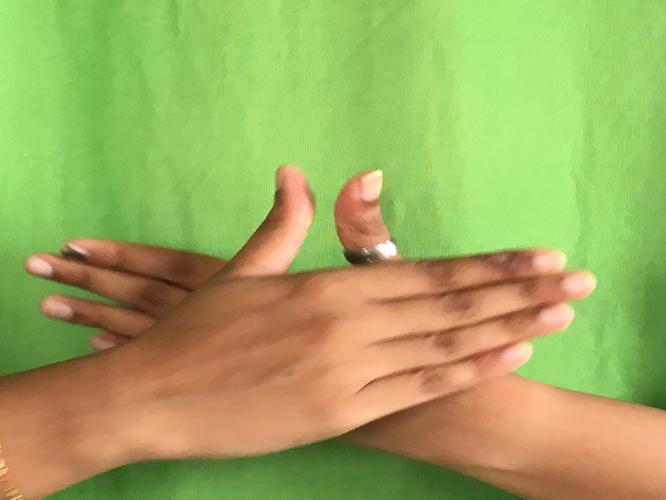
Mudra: Garuda
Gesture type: double_hand